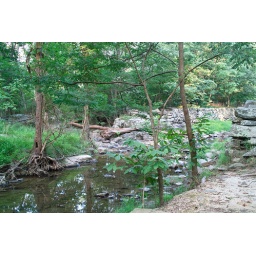
auto white balance, ISO100, matrix metering, processed in SPP3.5.2 0 color wheel, landscape color mode, minor edit of sliders